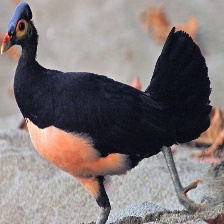
Species: MALEO
Scientific name: MACROCEPHALON MALEO